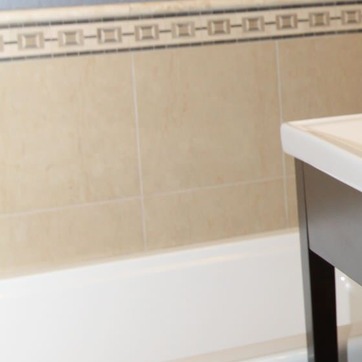
Material: tile